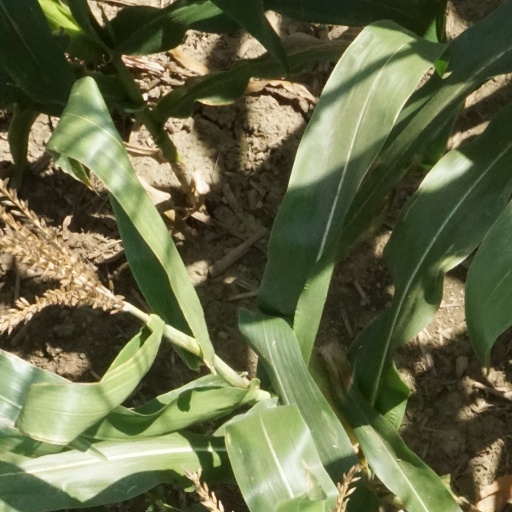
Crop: maize; corn